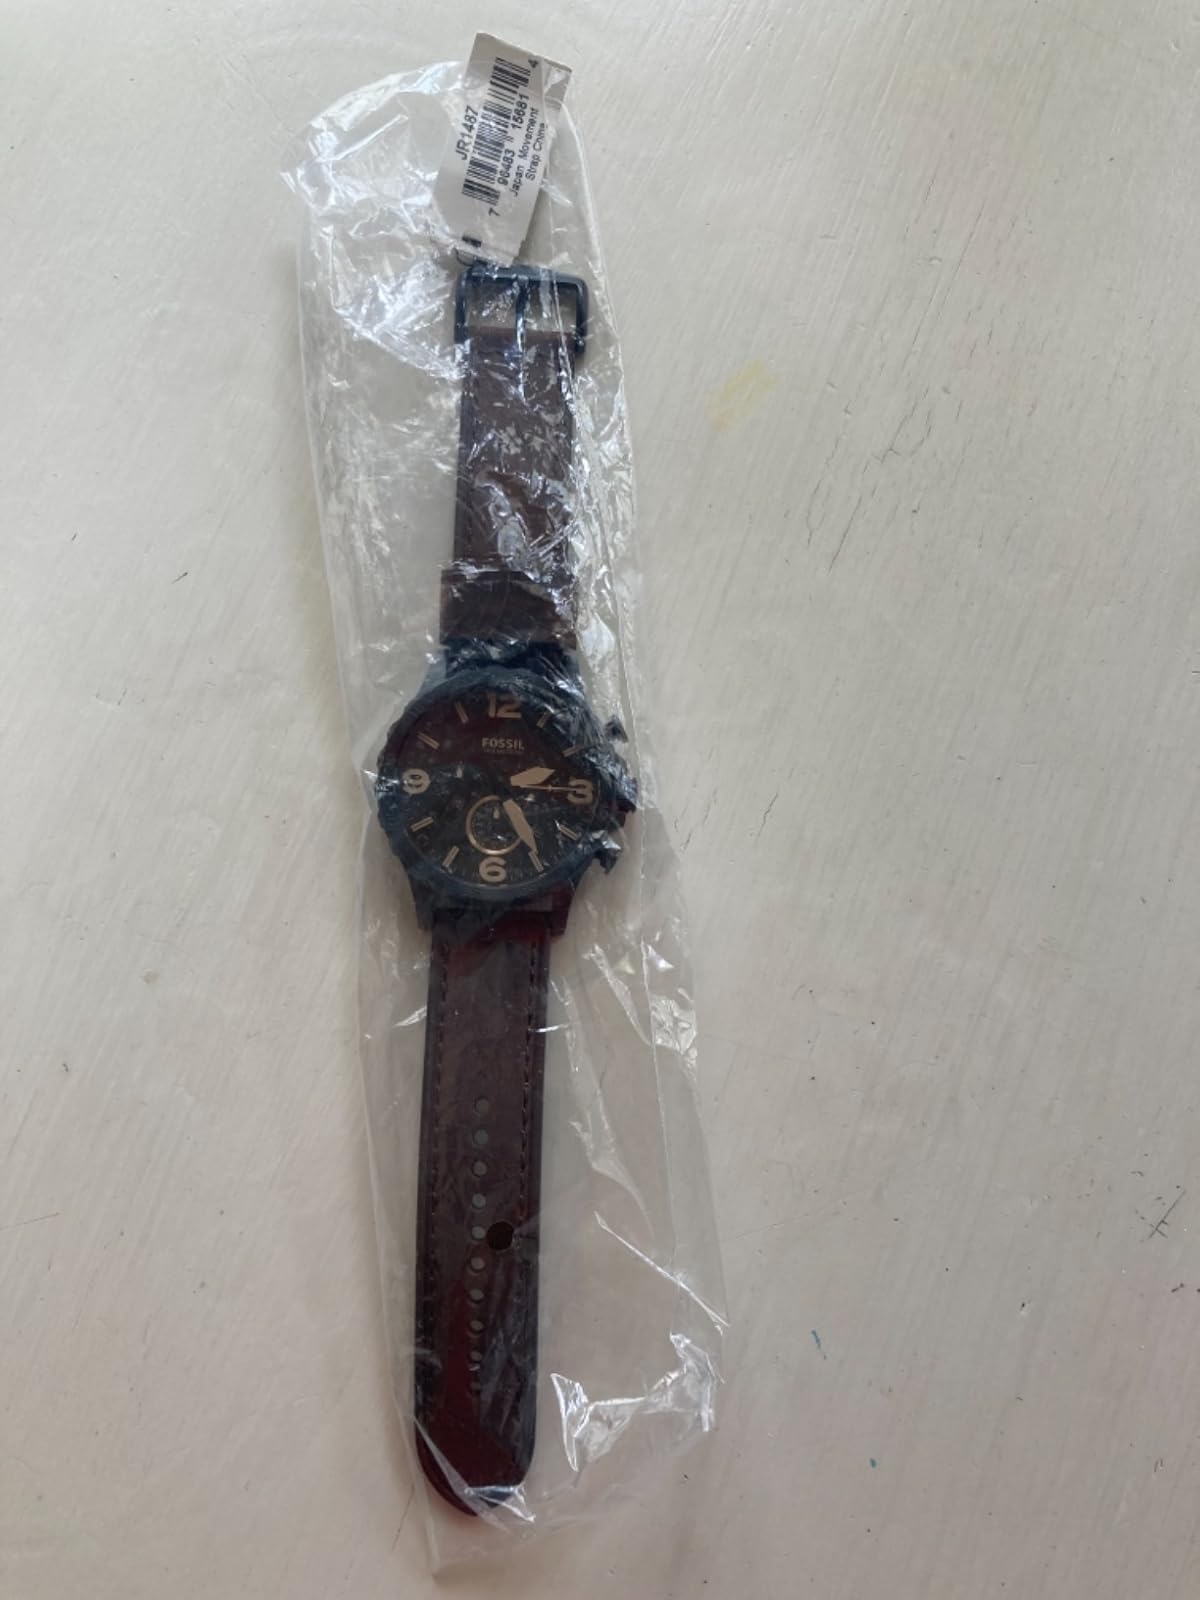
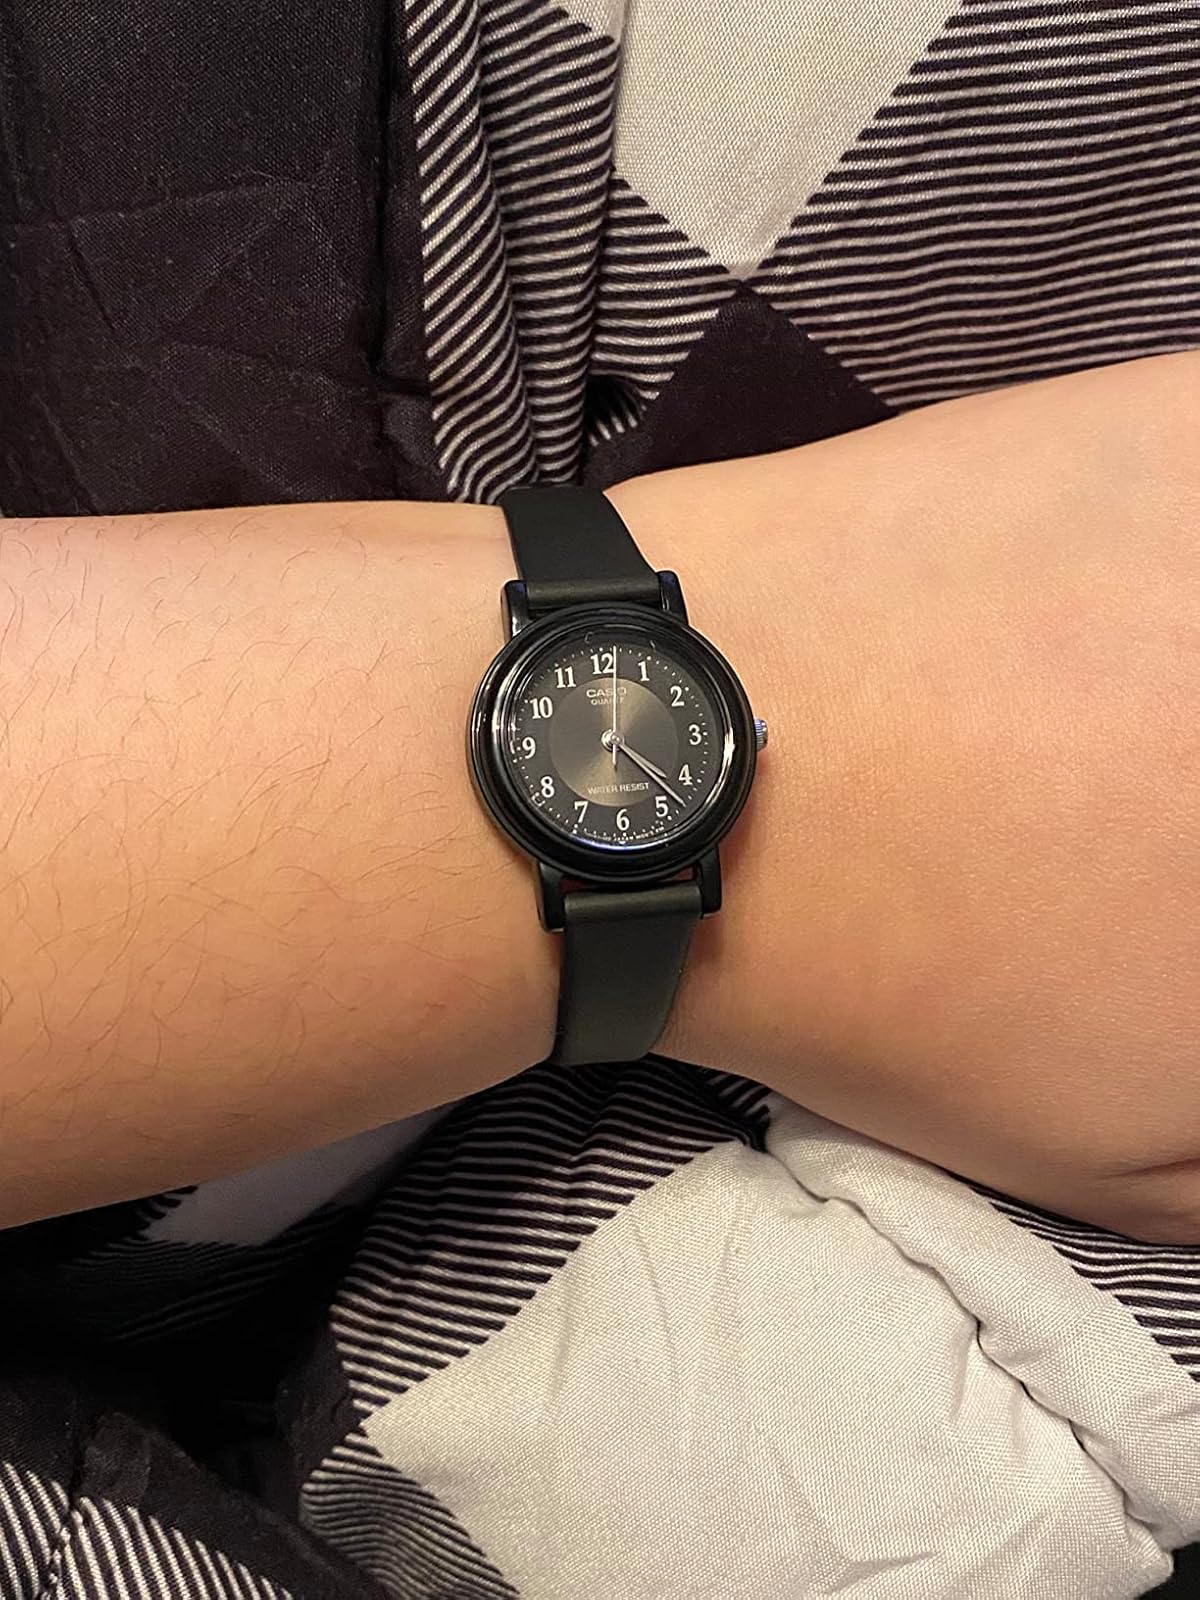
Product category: accessories_watch
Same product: no